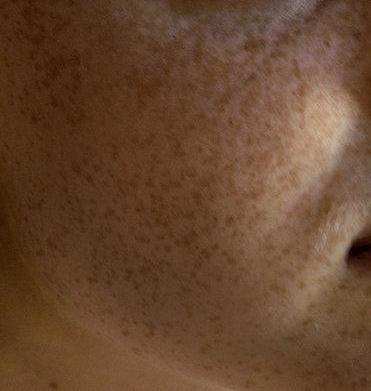
Texture: freckled